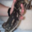
Label: cat